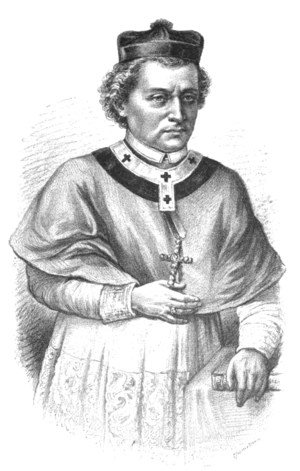
Juraj Drašković von Trakošćan est un cardinal croate du XVIᵉ siècle. Il est le neveu du cardinal Giorgio Martinuzzi, O.S.P.P.E.